This Is Going to Hurt

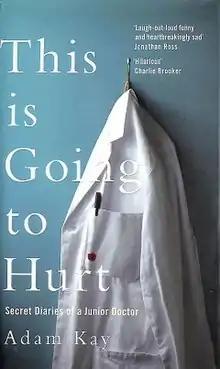
First edition

This Is Going to Hurt: Secret Diaries of a Junior Doctor is a nonfiction book by the British comedy writer Adam Kay, published in 2017 by Picador. It is a collection of diary entries written by Kay during his medical training from 2004 to 2010. Kay's book discusses political issues in the health care system of the National Health Service in the United Kingdom and societal conflicts between the general population and neglected doctors. Kay accomplishes this by incorporating humour into his personal anecdotes that depict his life as he progresses through his medical training, and his eventual resignation from this career.